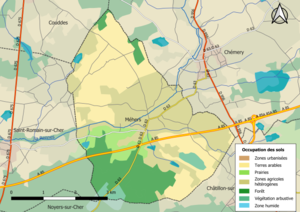
Carte des infrastructures et de l’occupation des sols en 2018 de la commune de fr:Méhers (France).
Méhers est une commune française située dans le département de Loir-et-Cher en région Centre-Val de Loire.